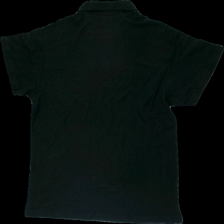
View: back
Type: Top
Category: Men
Brand: Not in the list
Brand text on label: clique
Colors: Black
Material: 100% cotton
Pattern: Embroidered
Cut: Regular
Size: XL
Season: All
Price range: <50
Recommended usage: Export
Comment: reklam